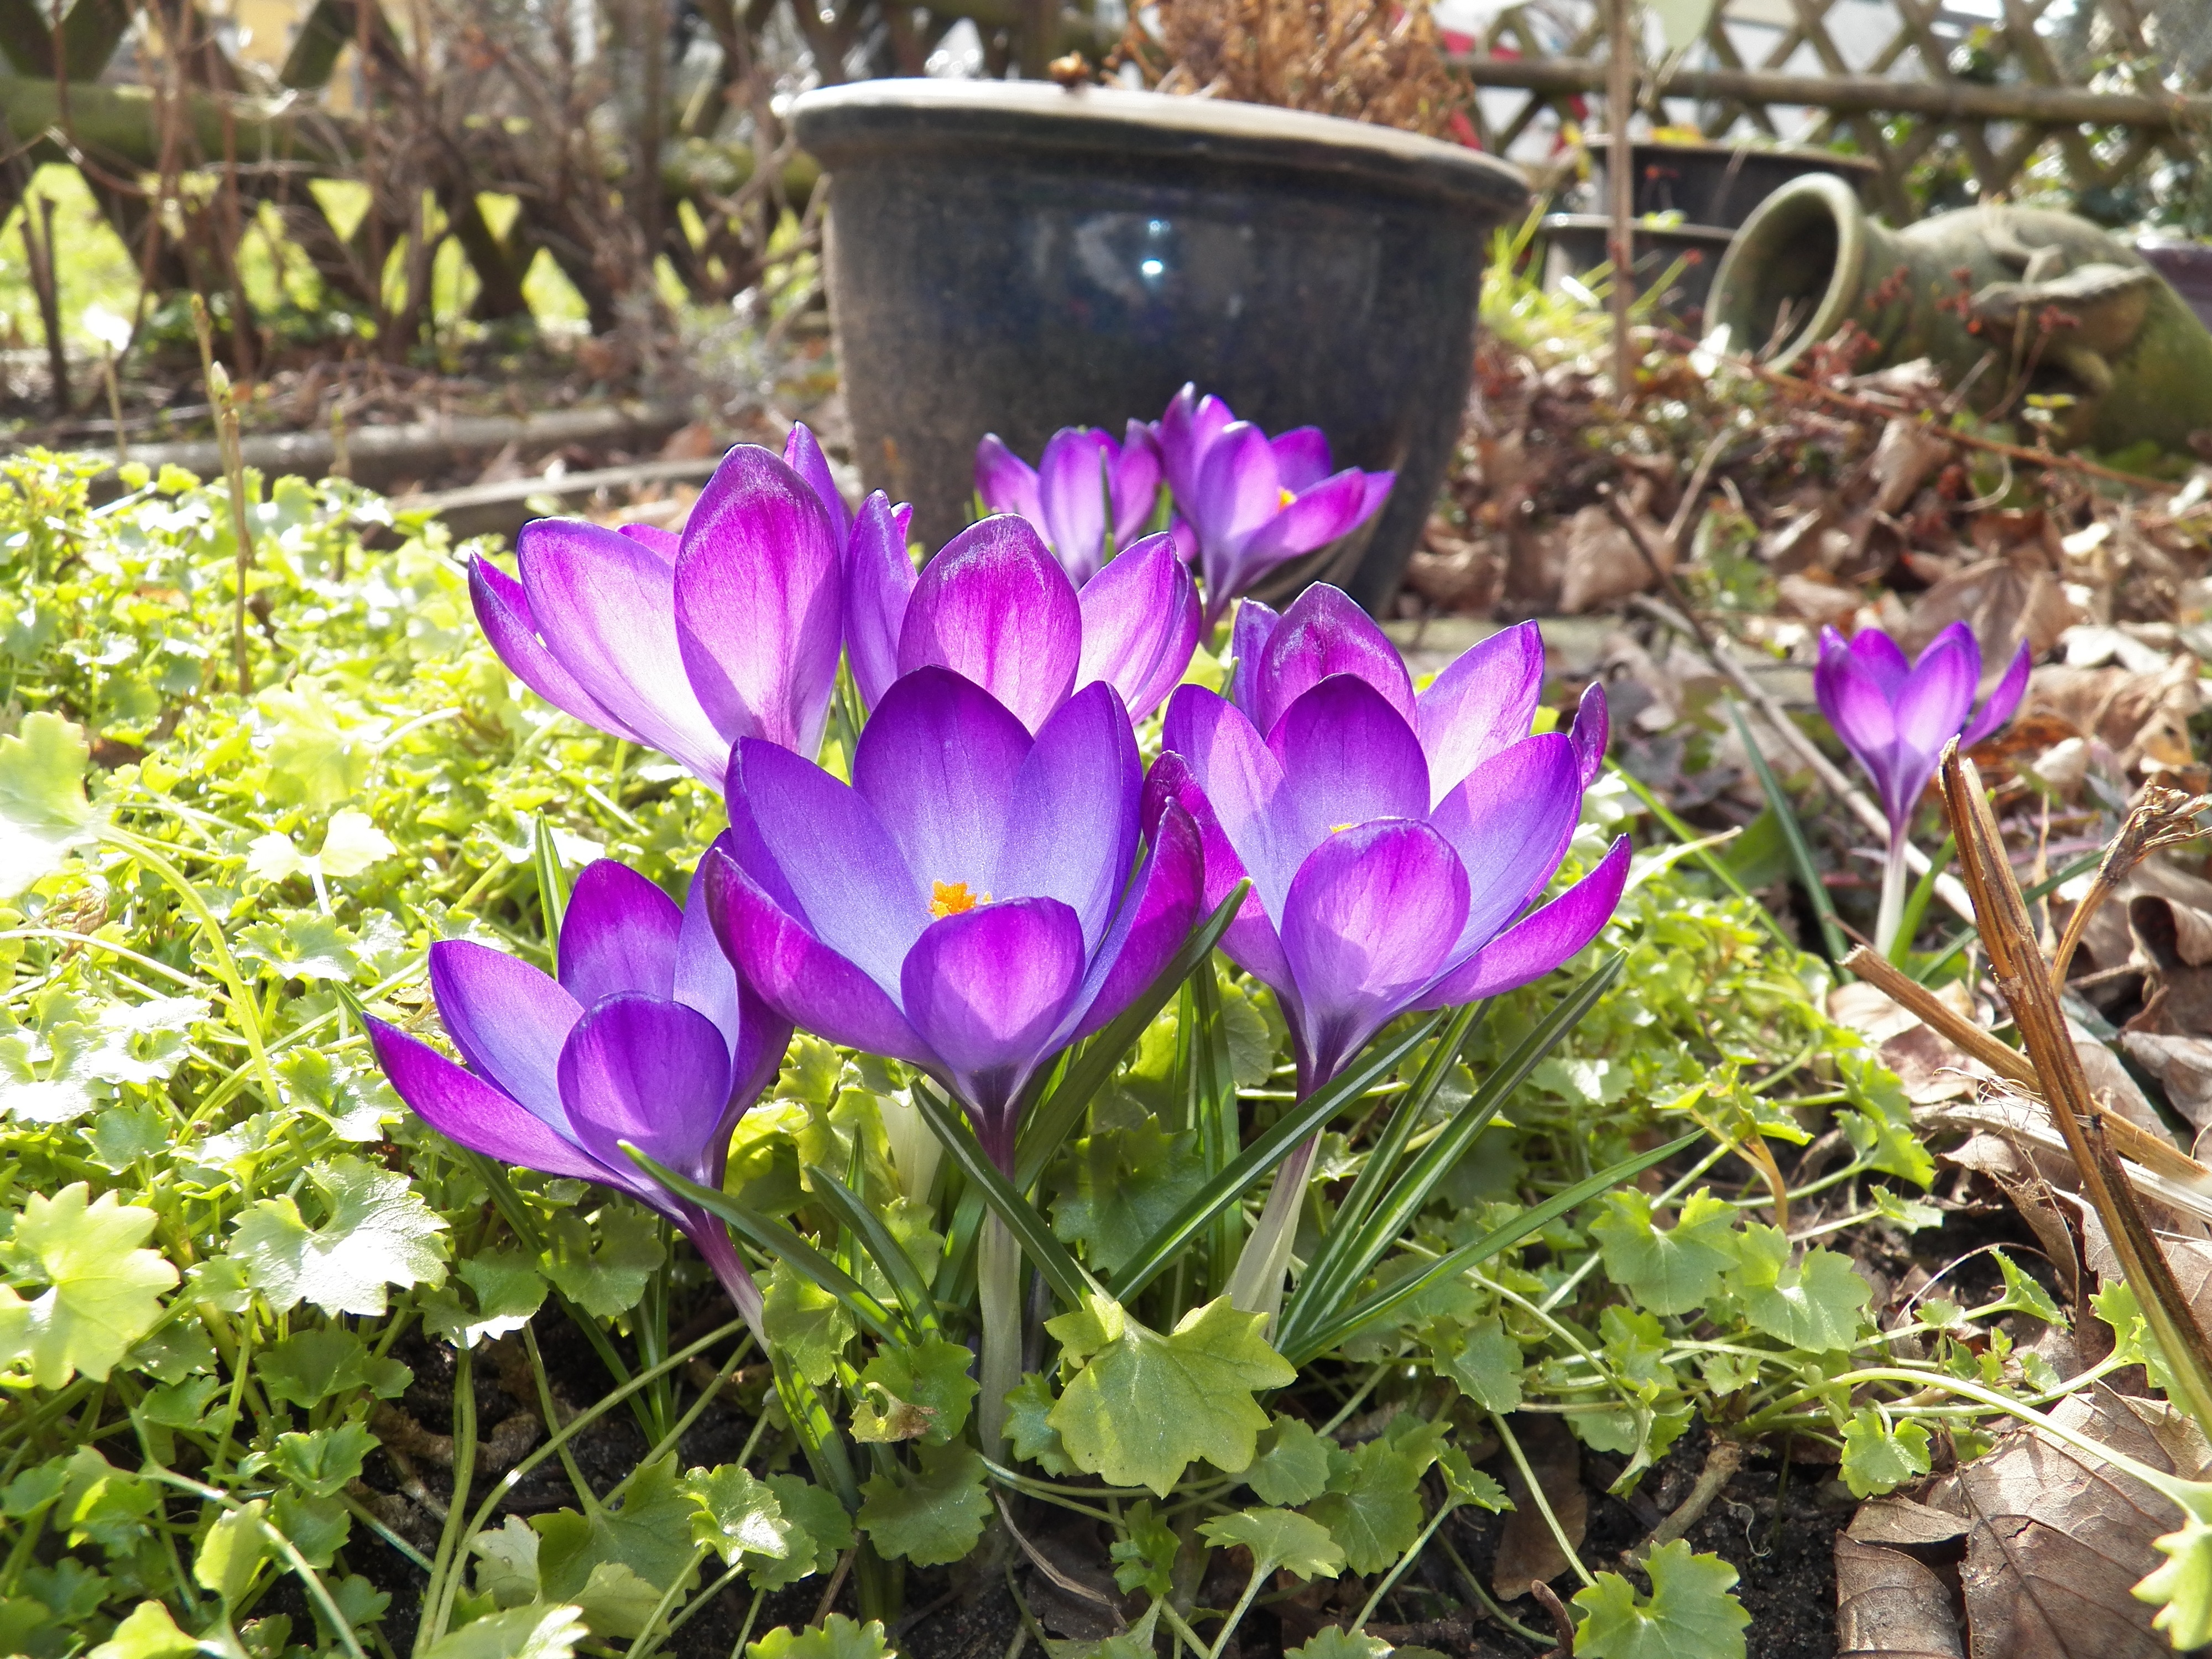
nature, plant, flower, purple, petal, botany, garden, close, flora, wildflower, crocus, spring flower, fr hlingsanfang, flowering plant, annual plant, land plant